Niedermuhlern

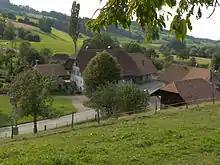
Niedermuhlern water mill and surrounding buildings

Niedermuhlern has a population of . , 4.6% of the population are resident foreign nationals. Over the last 2 years (2010-2012) the population has changed at a rate of -0.6%. Migration accounted for -1.3%, while births and deaths accounted for -0.2%.